Question: Please indicate a possible affordance area of the baseball_bat that can be used for reading
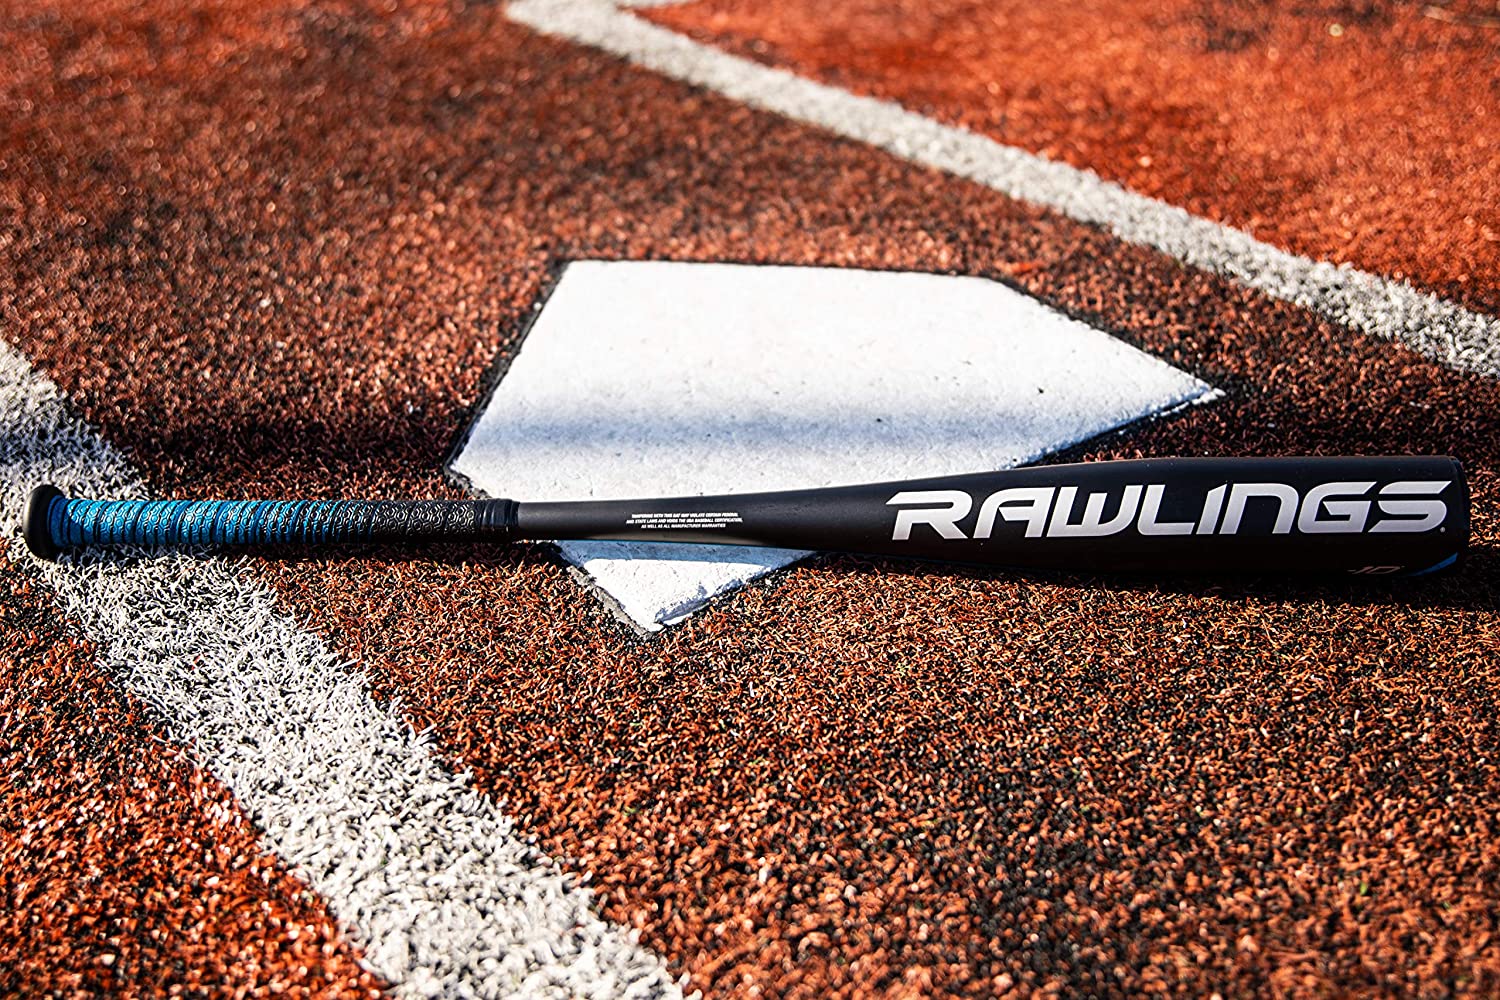
Answer: [953.36, 460.023, 1450.463, 563.152]